Environment of Bosnia and Herzegovina

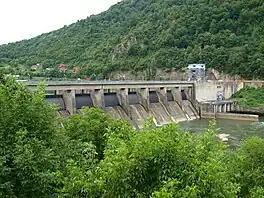
A hydroelectric dam on the Drina, which created Zvornik Lake.

Among all countries in Europe, Bosnia and Herzegovina has the tenth most mountain area shares, after countries like Switzerland, Armenia and Georgia. Trebević (1629 m, 5344 ft) is right above the capital city of Sarajevo. During the summer, it is significantly cooler than the city, while in the winter, it is cold and snowy. It is a popular destination for skiing. It houses multiple fresh-water springs which supply the city. Other springs feed the river Miljacka which flows through Sarajevo. The southern side of the mountain is exposed to strong winds from neighboring mountains Treskavica and Bjelasnica. Vegetative life is mostly present in lower areas of the mountains, which are more humid and fertile than the top. The mountain is covered with both wild and privately grown forests.